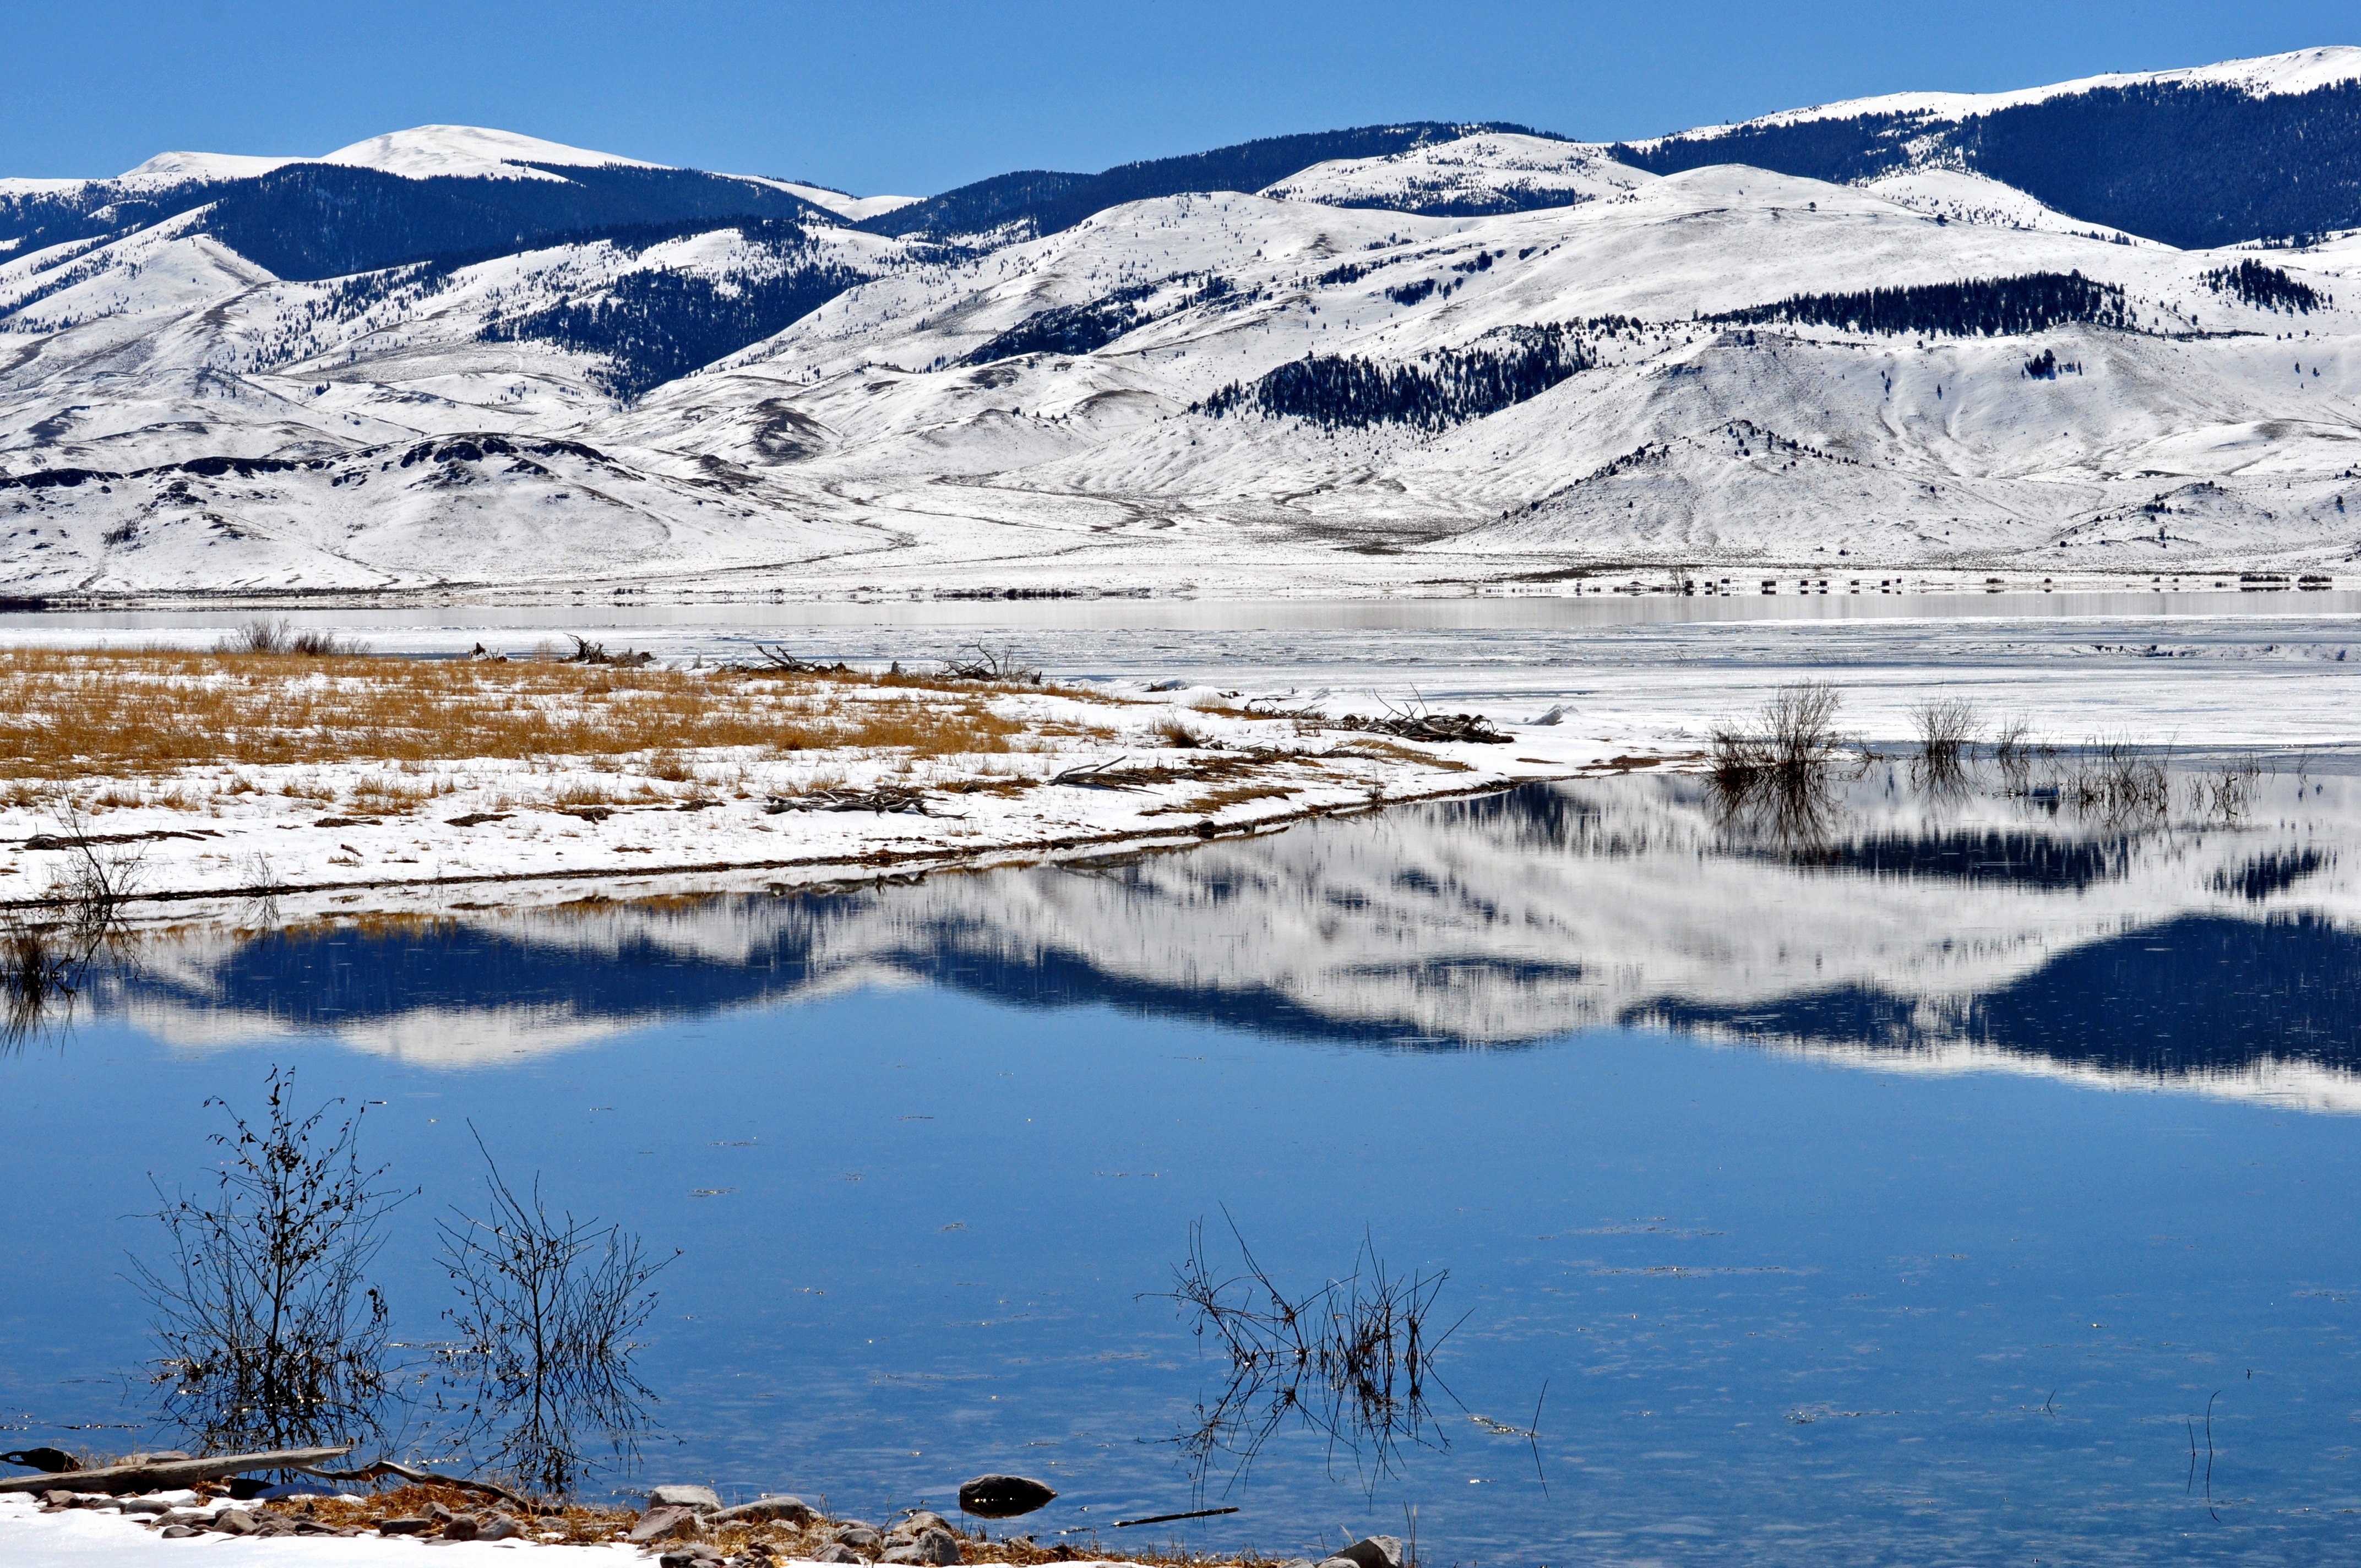
landscape, water, nature, wilderness, mountain, snow, winter, countryside, lake, valley, mountain range, country, pond, ice, reflection, scenic, weather, arctic, season, outside, mountains, reflections, plateau, vista, fell, loch, montana, tundra, arctic ocean, mountainous landforms, clark canyon